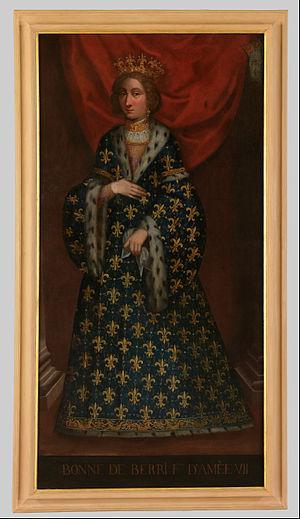
Bonne de Berry vicomtesse de Carlat, est une princesse française du temps de la Guerre de Cent Ans. Fille de Jean, duc de Berry, frère du roi Charles V de France, elle est très tôt utilisée dans les manœuvres diplomatiques françaises destinées à consolider les alliances du royaume de France. D'abord mariée au comte de Savoie Amédée VII, elle est, lors de sa mort prématurée en 1391, écartée de la régence du comté de Savoie au profit de sa belle-mère, Bonne de Bourbon. Son père lui fait épouser peu après son cousin Bernard VII, comte d'Armagnac.
Cet article présente, par ordre chronologique de naissance, les principales personnalités féminines ayant appartenu à la Maison de Savoie, par naissance ou par mariage.